LNER Peppercorn Class A1 60163 Tornado

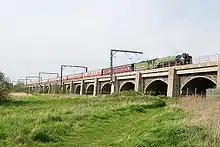
"Tornado" on the "Top Gear" Race to the North

On 25 April 2009, "Tornado" hauled a 10-coach "Cathedrals Express" charter from London King's Cross to Edinburgh Waverley. This private train was filmed by the BBC for a retro "Top Gear" Race, in which Jeremy Clarkson on the train raced James May in a Jaguar XK120 and Richard Hammond on a Vincent Black Shadow motorbike. "Tornado" was booked to complete the journey in 8 hours 2 minutes, without any passenger stops at stations, but with four water stops en route at Grantham, York, Tyne Yard and Berwick, totalling 95 minutes booked stoppage time. Because motorways did not exist in 1949 (the first not being built until 1959) May and Hammond were restricted to using A-roads. In a close finish, "Tornado" came second behind the Jaguar, with a difference of only about ten minutes between them. The train was formed from the maroon support coach and a uniform rake of nine "Royal Scot" blood and custard coaches. The race featured in the first episode of the show's 13th series, airing on 21 June 2009.